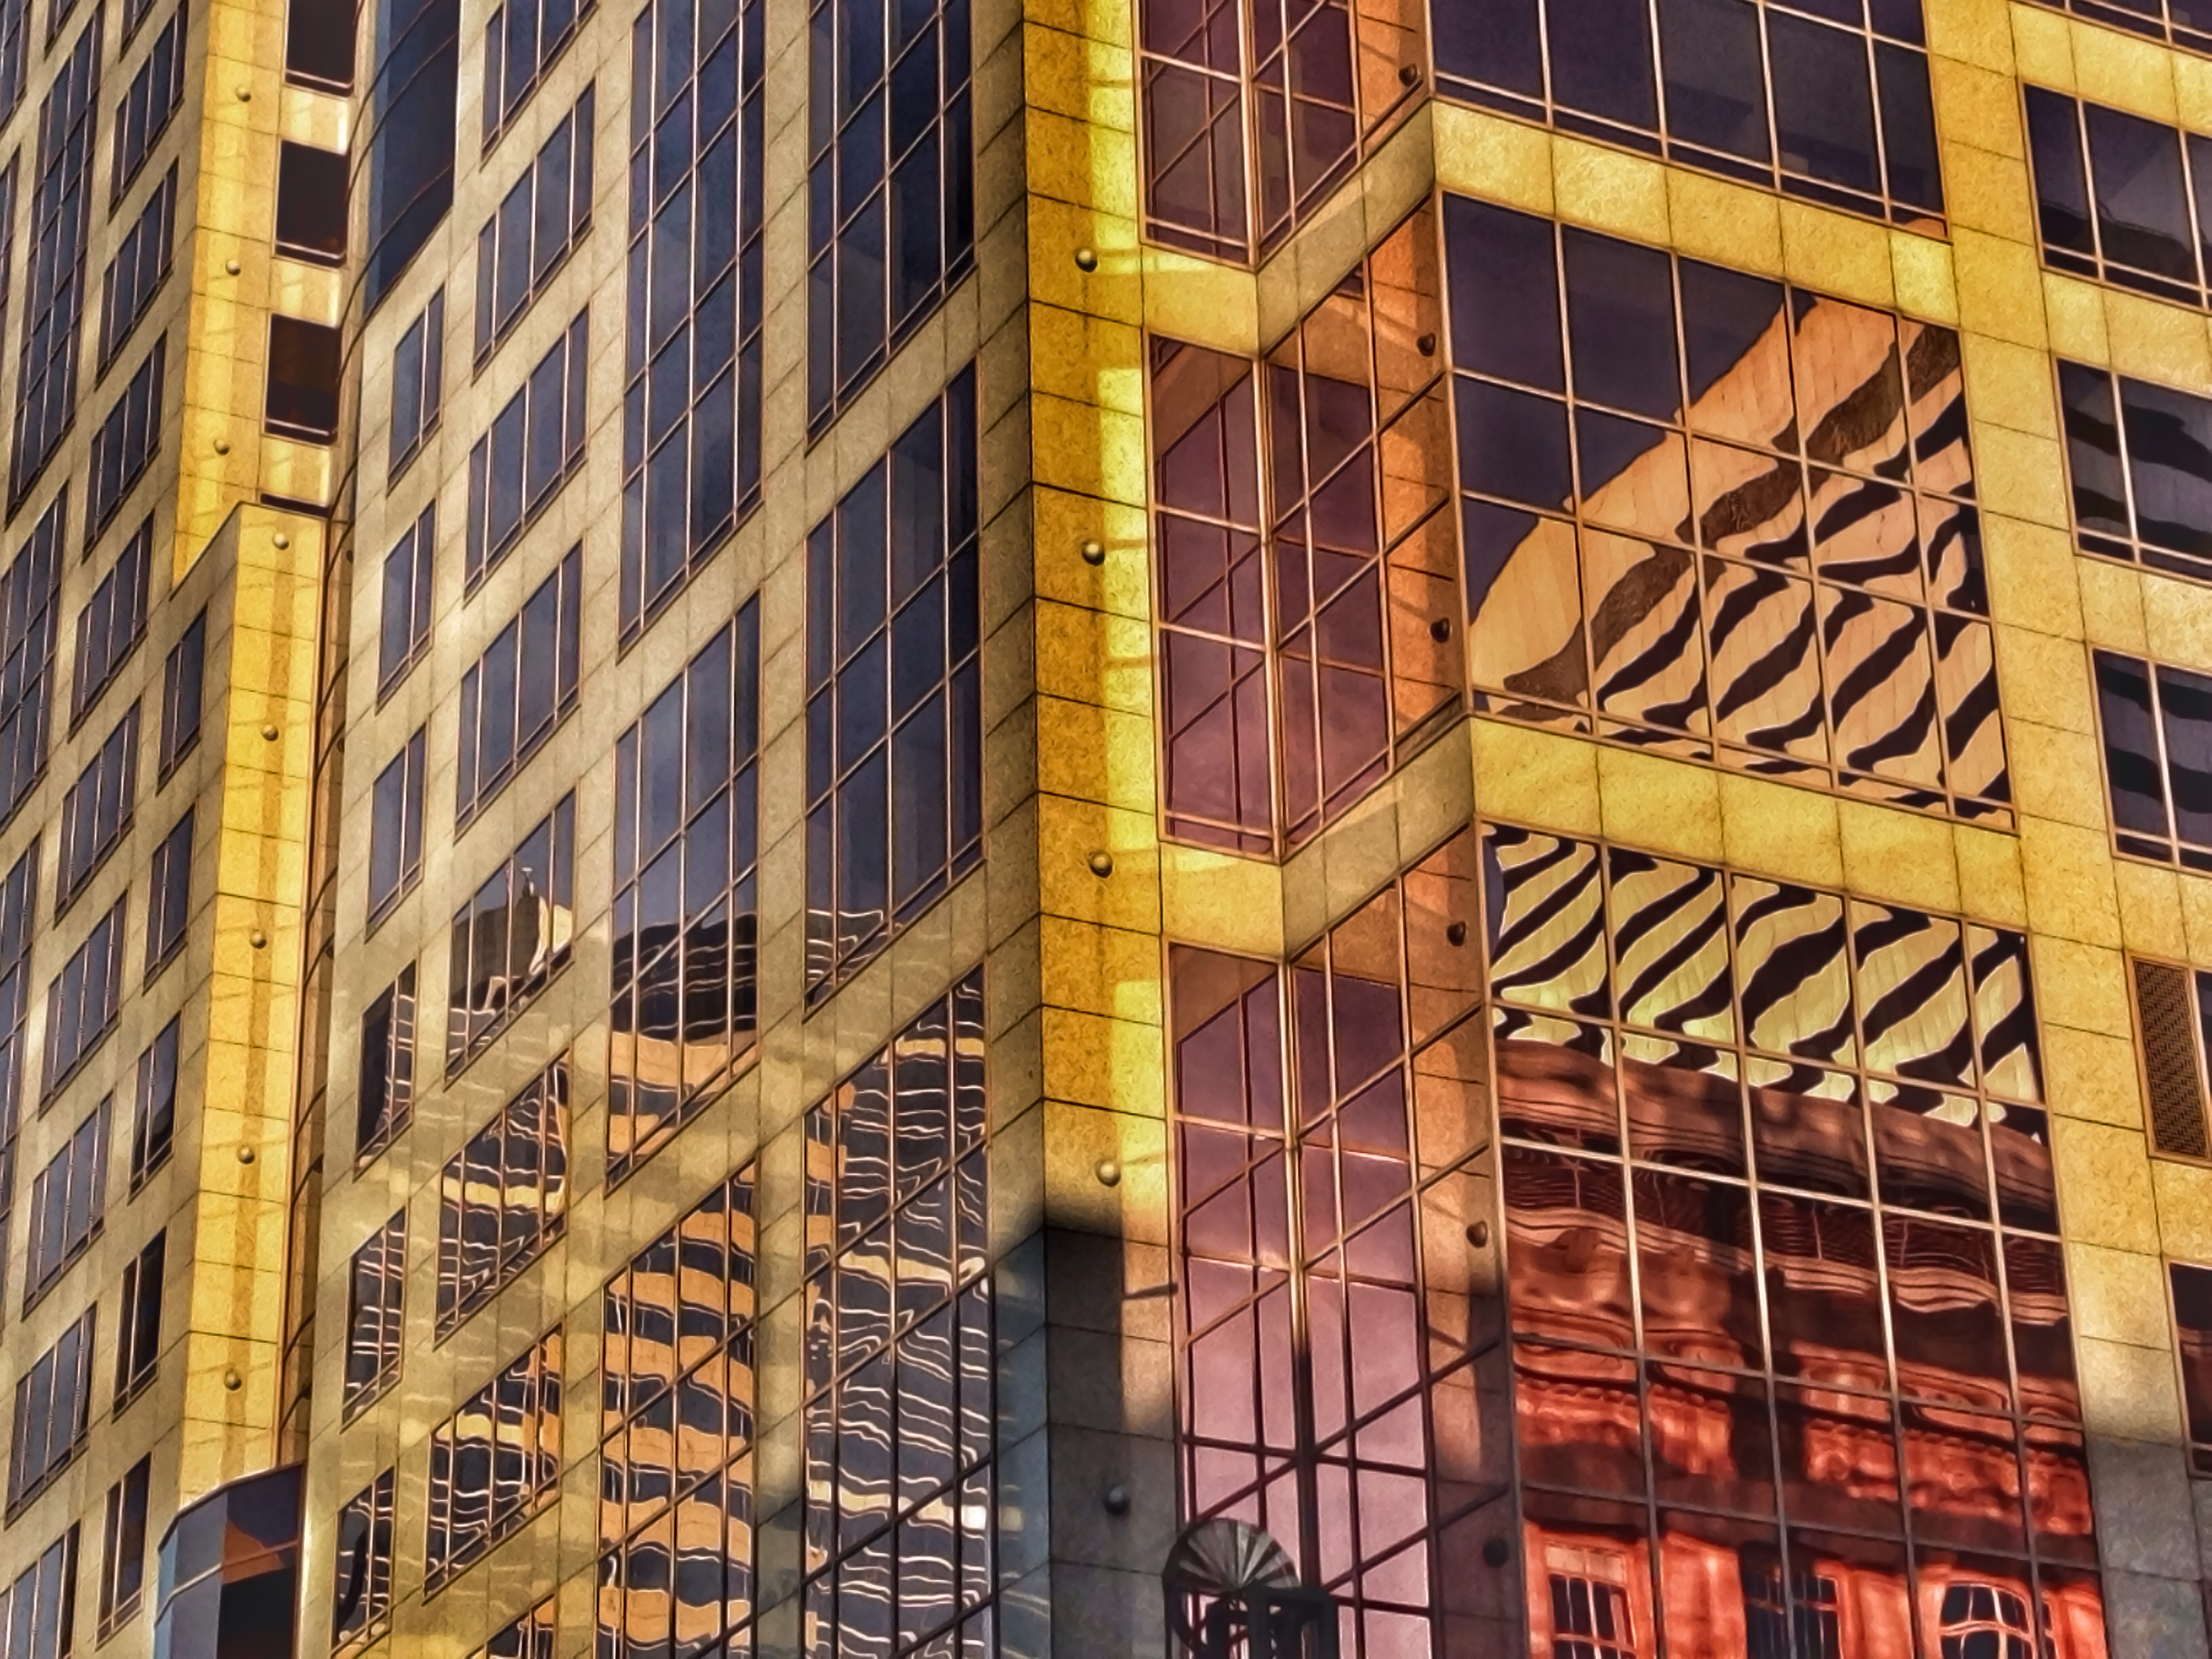
iphone, architecture, building, city, skyscraper, downtown, construction, facade, tower block, hdr, reflections, 5, snapseed, scaffolding, main, scape, images, five, iphoneography, broadway, impressions, oregon, portland, metropolis, ian, sane, phoneography, 1000, geometrical, neighbourhood, urban area, photobook